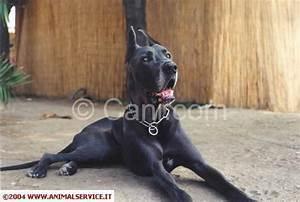
dog